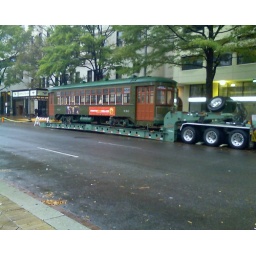
A New Orleans street car sitting on a trailer along Pennsylvania Ave. in Washington DC.October 2007